Goliyon Ki Raasleela Ram-Leela

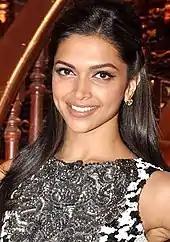
Padukone's performance was well received by critics

Shubha Shetty-Saha of "Mid-Day" gave four stars out of five and labelled the film "a must watch", praising the performances of Pathak, Padukone, Singh, Kelkar, Chaddha and Bisht but felt that Devaviah's talent "seems wasted". Writing for "RogerEbert.com", Danny Bowes gave the film 3 out of 4 stars and praised Padukone's performance, writing, "It is Padukone, as is increasingly the case, who steals the show with pure, deliberate, ferocious star power. The striking thing about her performance as Leela is how tightly coiled and tense it seems; she's ready at a moment's notice to kiss or kill (or both), never passive, never merely a photographic subject." Rajeev Masand of "CNN-IBN" gave the film three and a half stars out of five and appreciated the chemistry between the lead pair, writing "Deepika and Ranveer scorch up the screen in their romantic scenes, their intense passion a bold change from Bollywood's mostly tame embraces", and called the film "far more engaging than the lazy blockbusters we've seen lately."